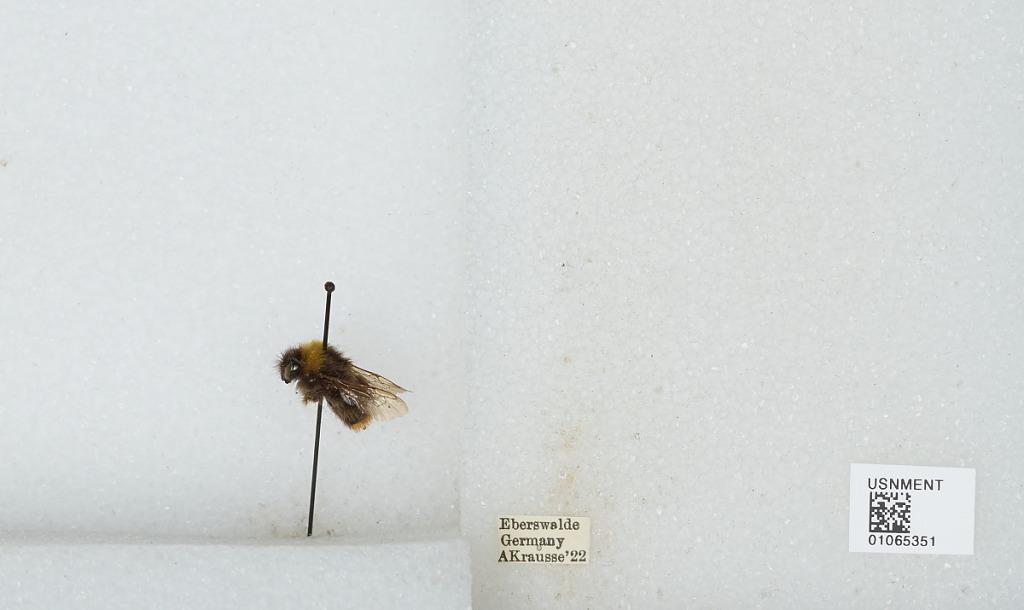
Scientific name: Bombus sp.
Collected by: A. Krausse
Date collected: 1922--
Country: Germany
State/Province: Brandenburg
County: Barnim
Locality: Eberswalde
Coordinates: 52.8356, 13.8182